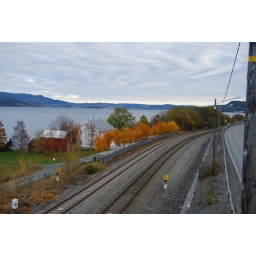
...and but for the railroad and the highway right above the house, this houseowner would've had it all